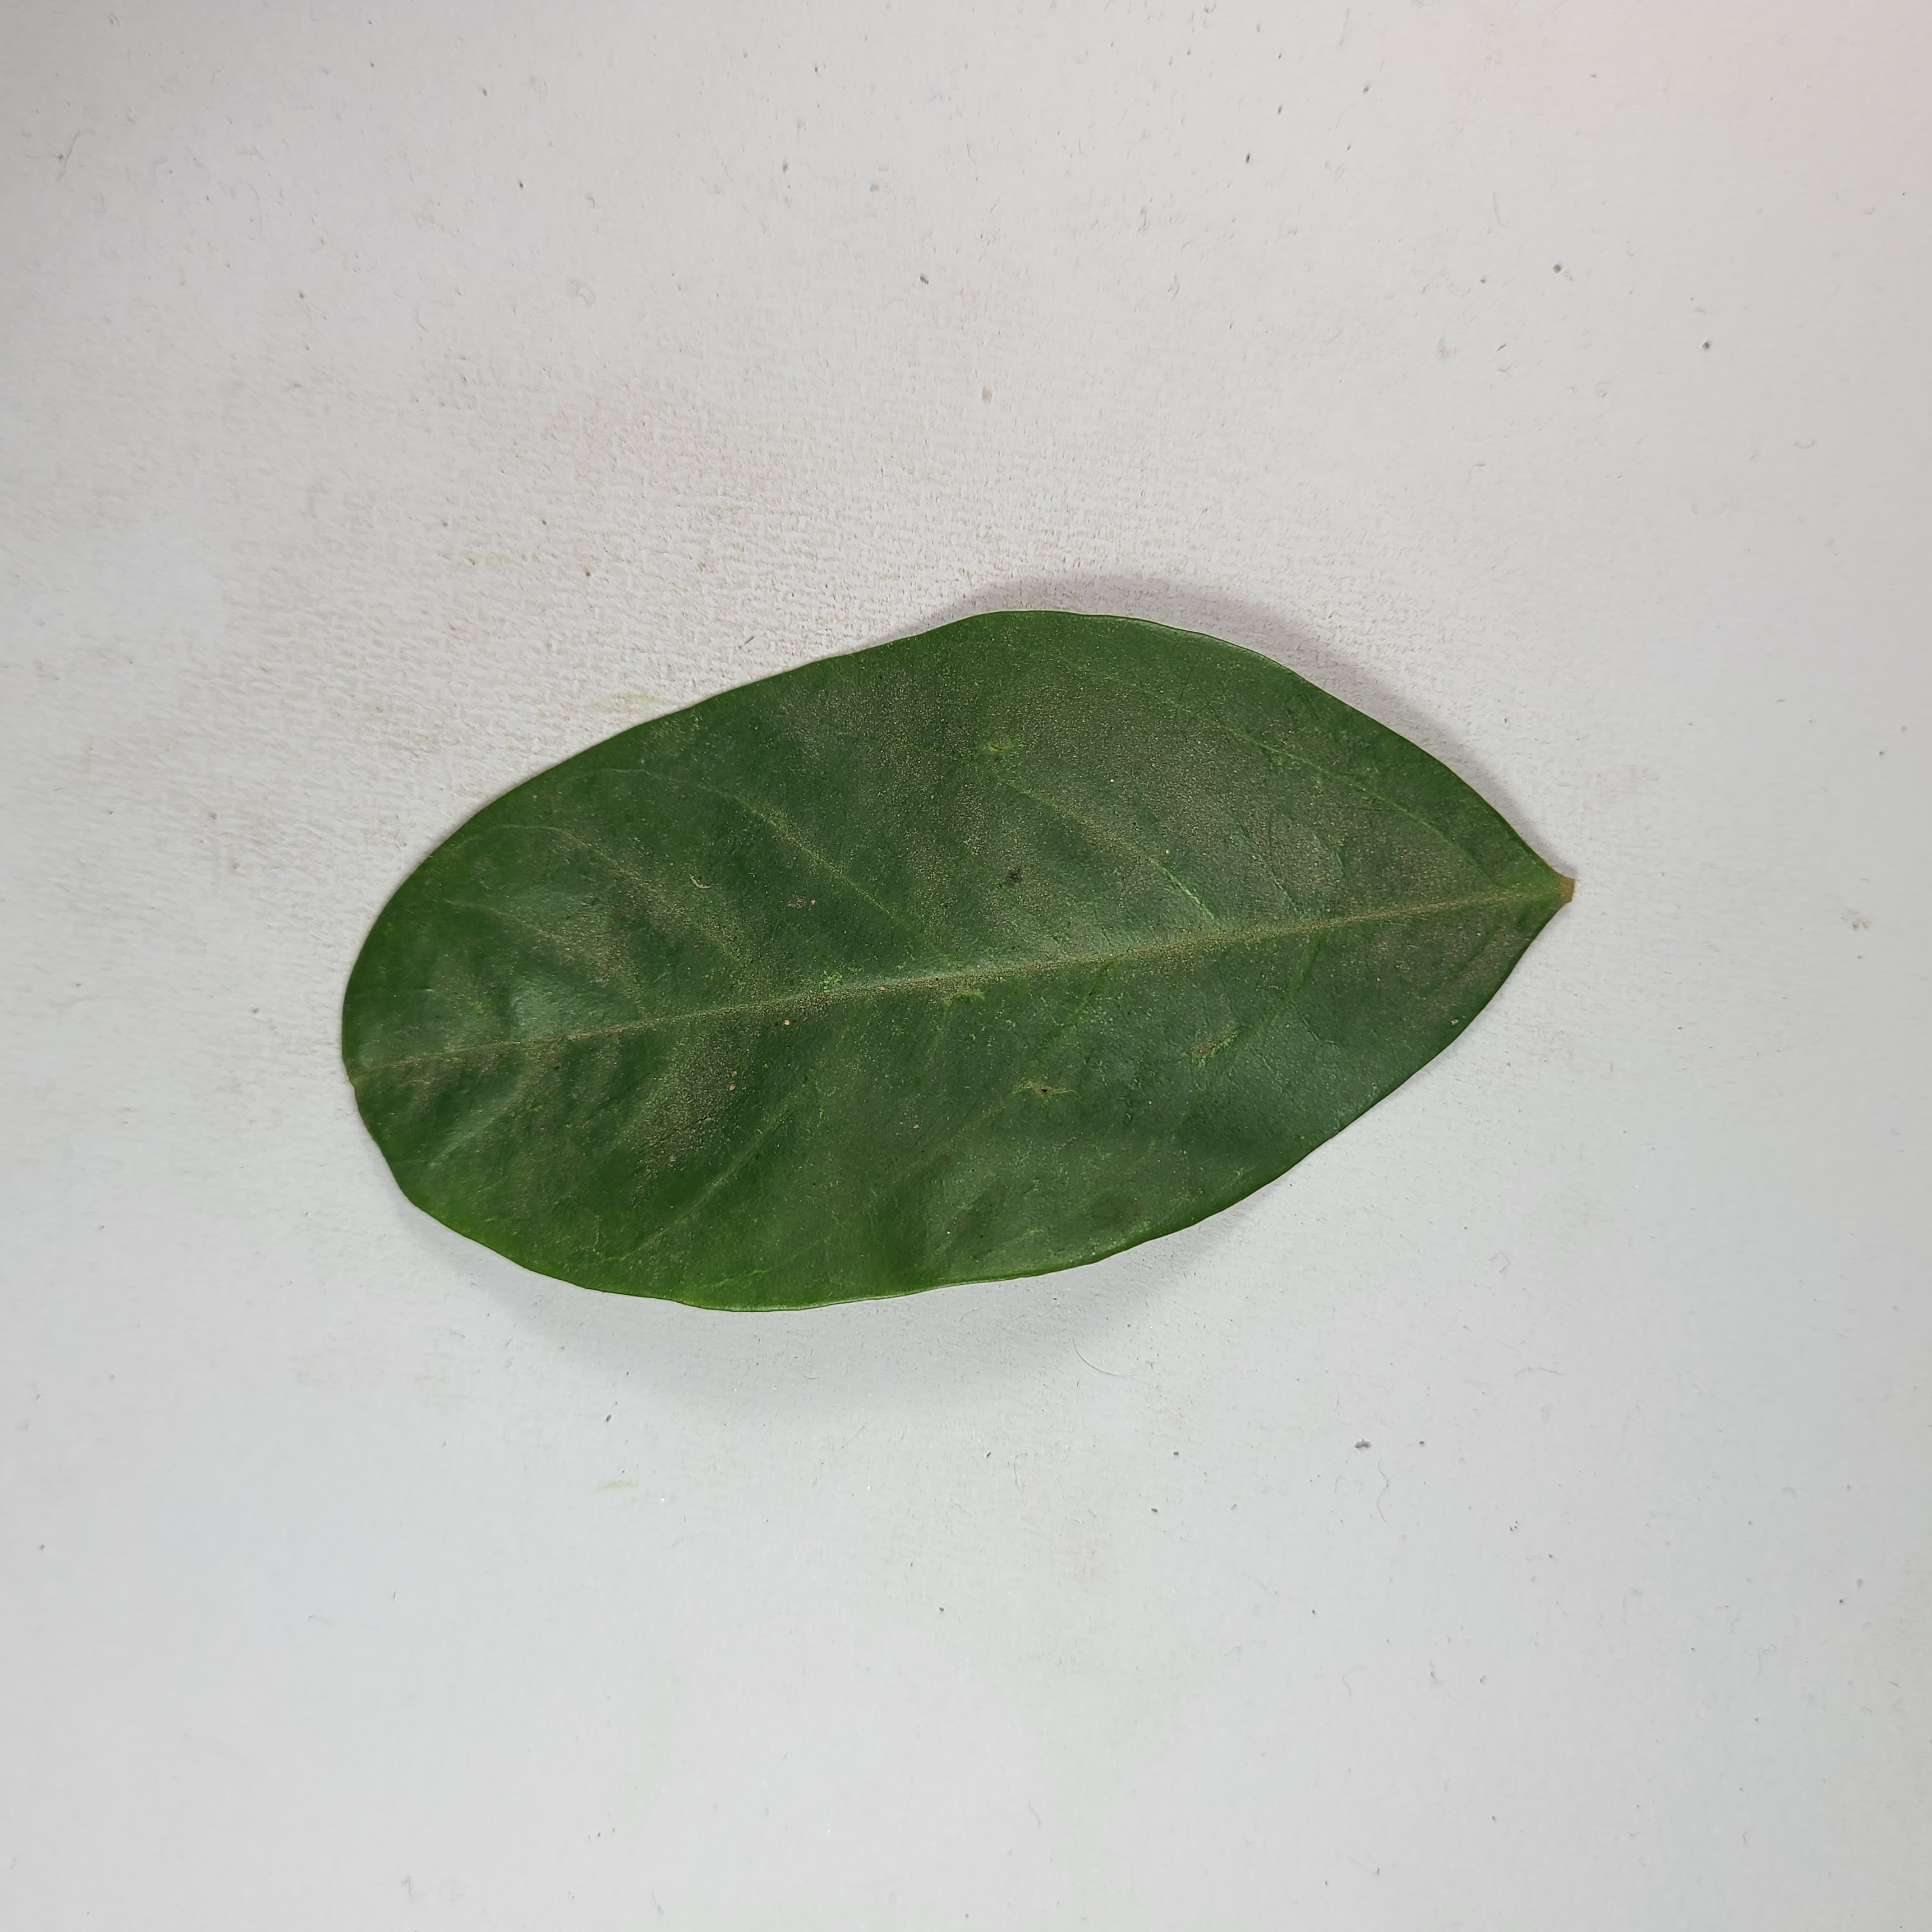
Label: Healthy Leaves